Riana Rouge

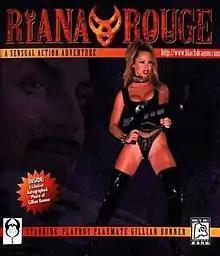
Cover art

Riana Rouge is a 1997 adult action-adventure game developed and published by Black Dragon Productions. It is one of the few titles that have earned an "Adults Only" rating from the ESRB.